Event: Nepal Earthquake
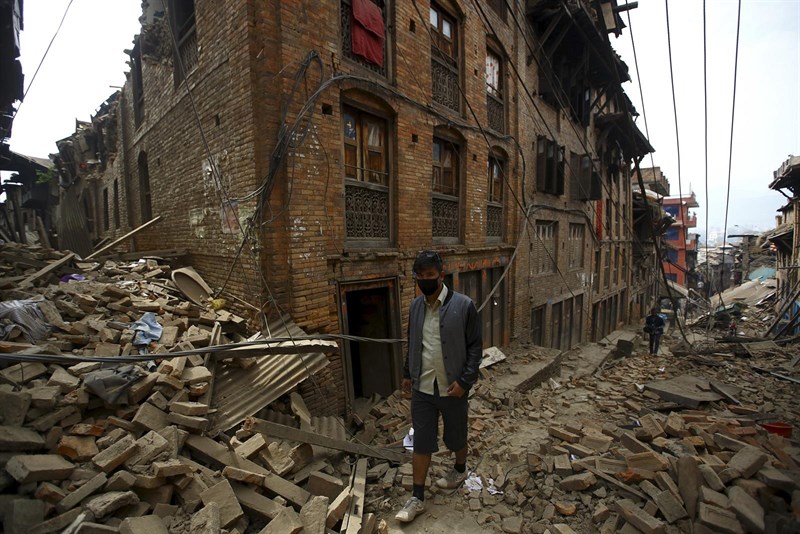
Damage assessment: damage